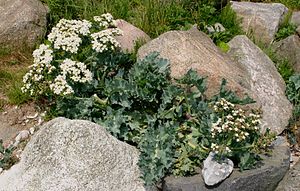
Strandkål (art)
Strandkål ved Djurslands kyst.
Strandkål ved Djurslands kyst.
Strandkål er 30-75 cm høj urt, der vokser på sandede og stenede strande med opskyllet tang.